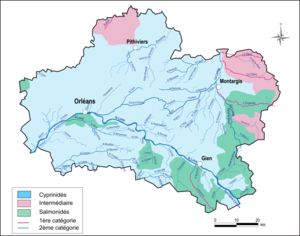
Répartition des espèces piscicoles présentes dans les eaux superficielles du Loiret (France).
Le réseau hydrographique du Loiret est l'ensemble des éléments naturels ou artificiels, drainant les deux bassins versants couvrant le territoire du département du Loiret, les bassins de la Loire et de la Seine. Il regroupe ainsi des cours d'eau ou canaux situés entièrement ou partiellement dans le Loiret.